The Goalkeeper (2018 film)

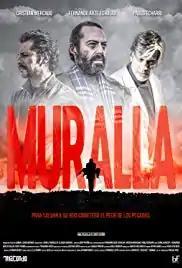
Film poster

The Goalkeeper is a 2018 Bolivian thriller film directed by Rodrigo Patiño. It was selected as the Bolivian entry for the Best Foreign Language Film at the 91st Academy Awards, but it was not nominated.